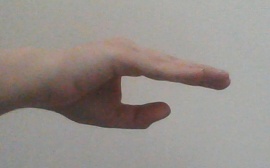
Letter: jeem